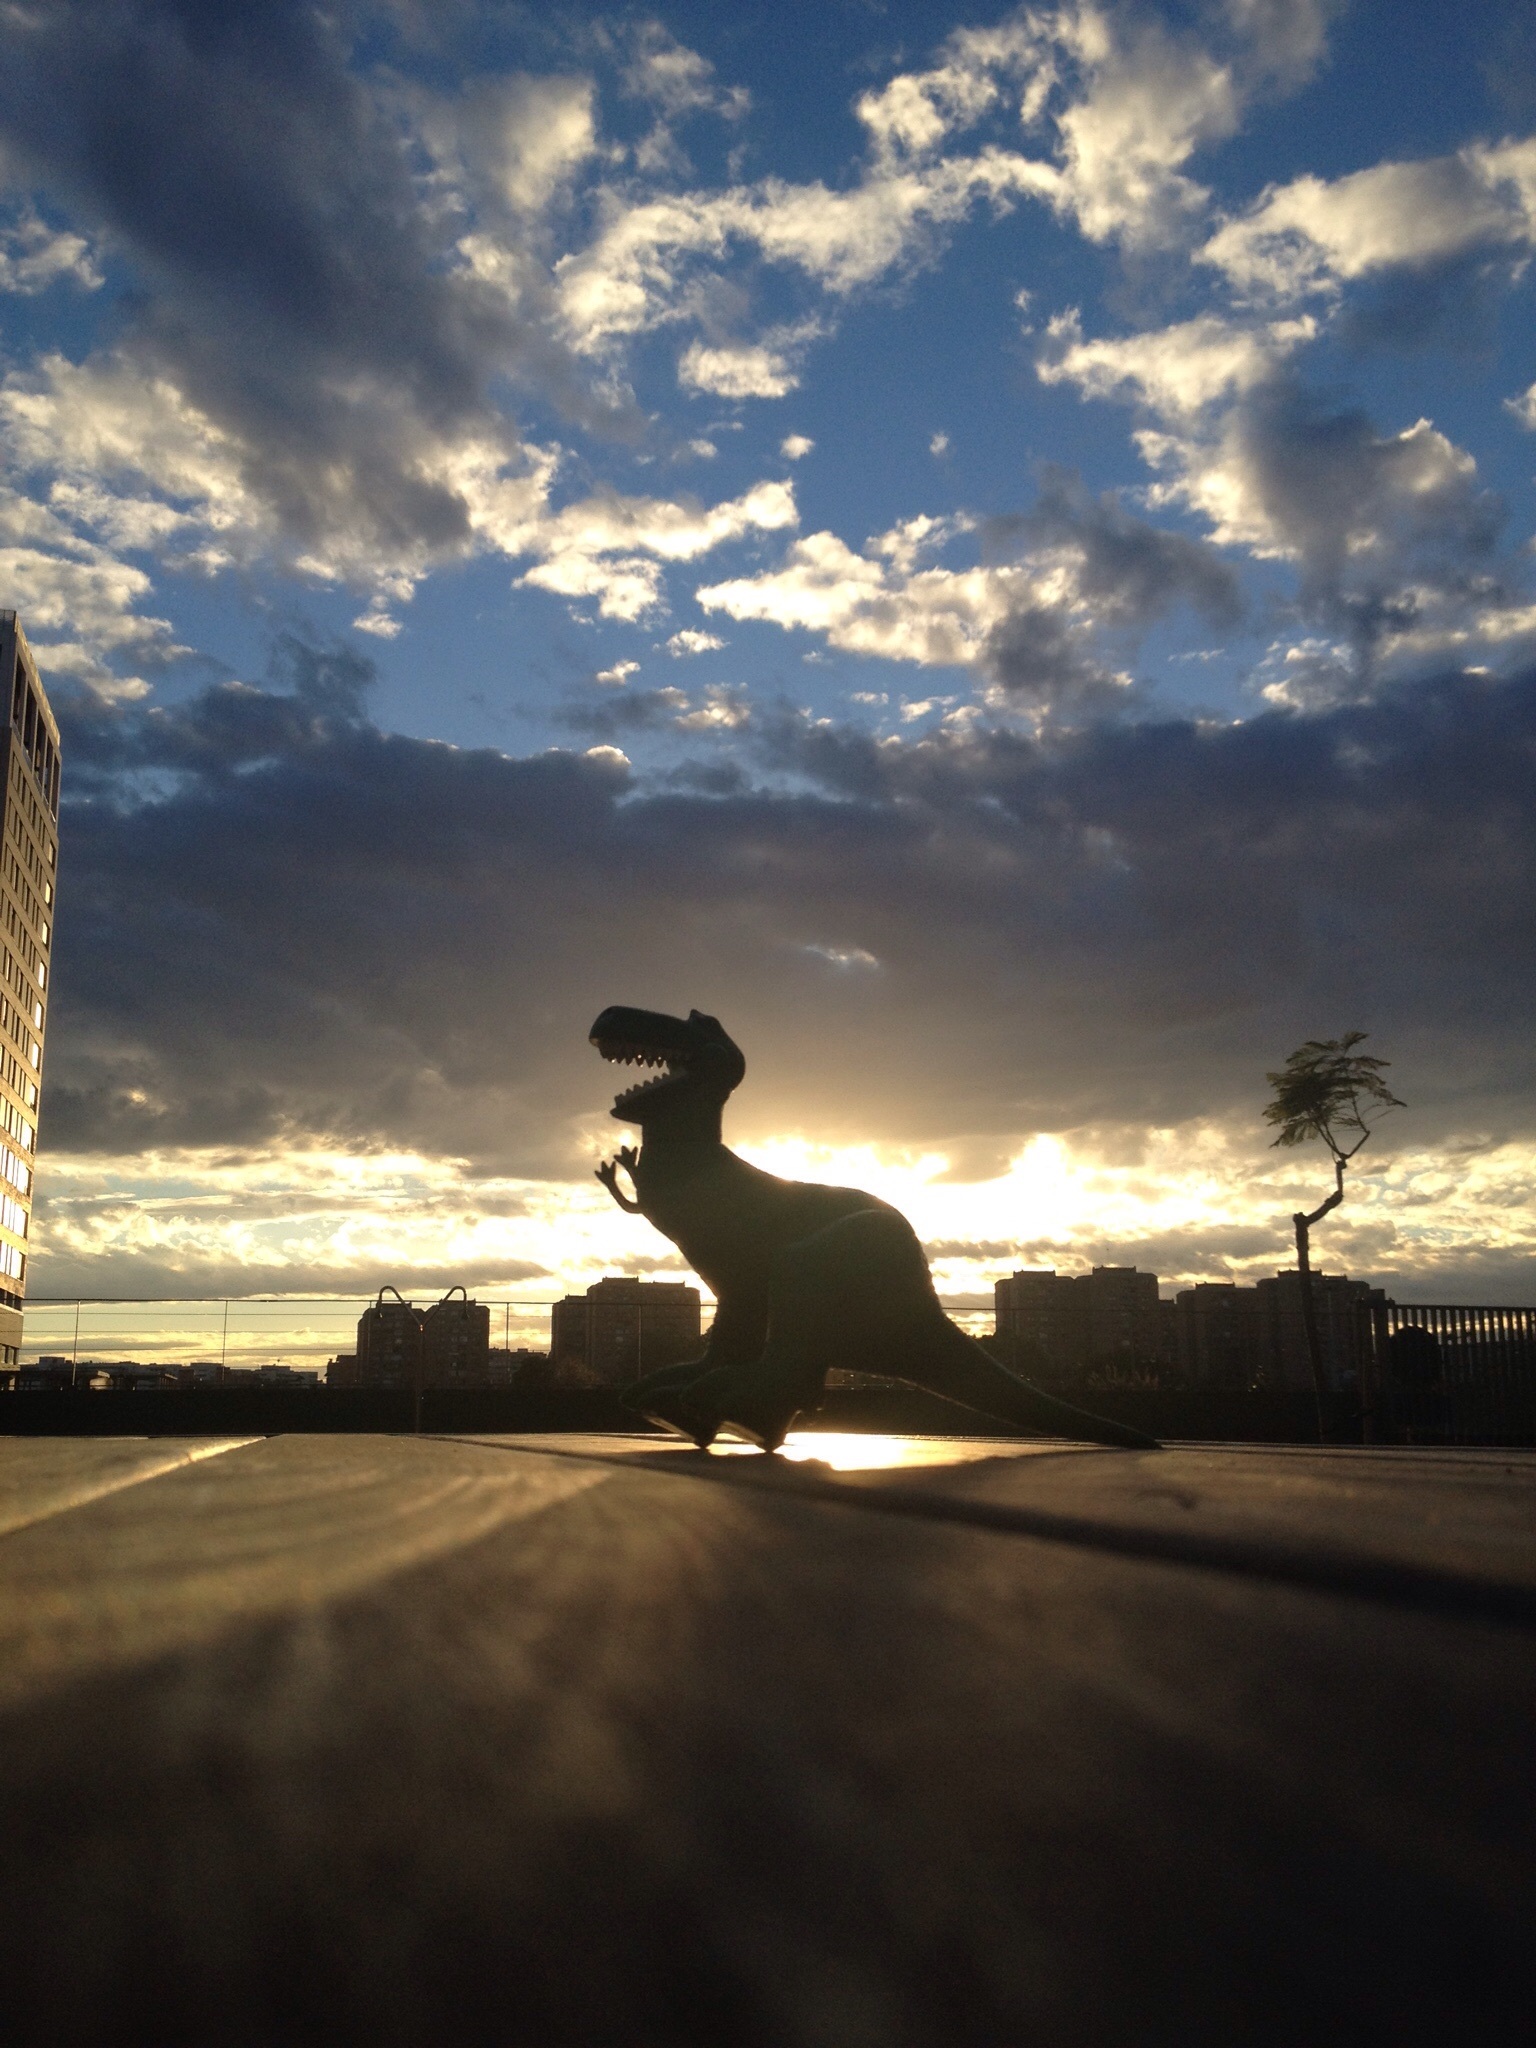
horizon, silhouette, light, cloud, sky, sun, sunrise, sunset, sunlight, morning, dawn, dusk, evening, reflection, darkness, backlight, dinosaur, meteorological phenomenon